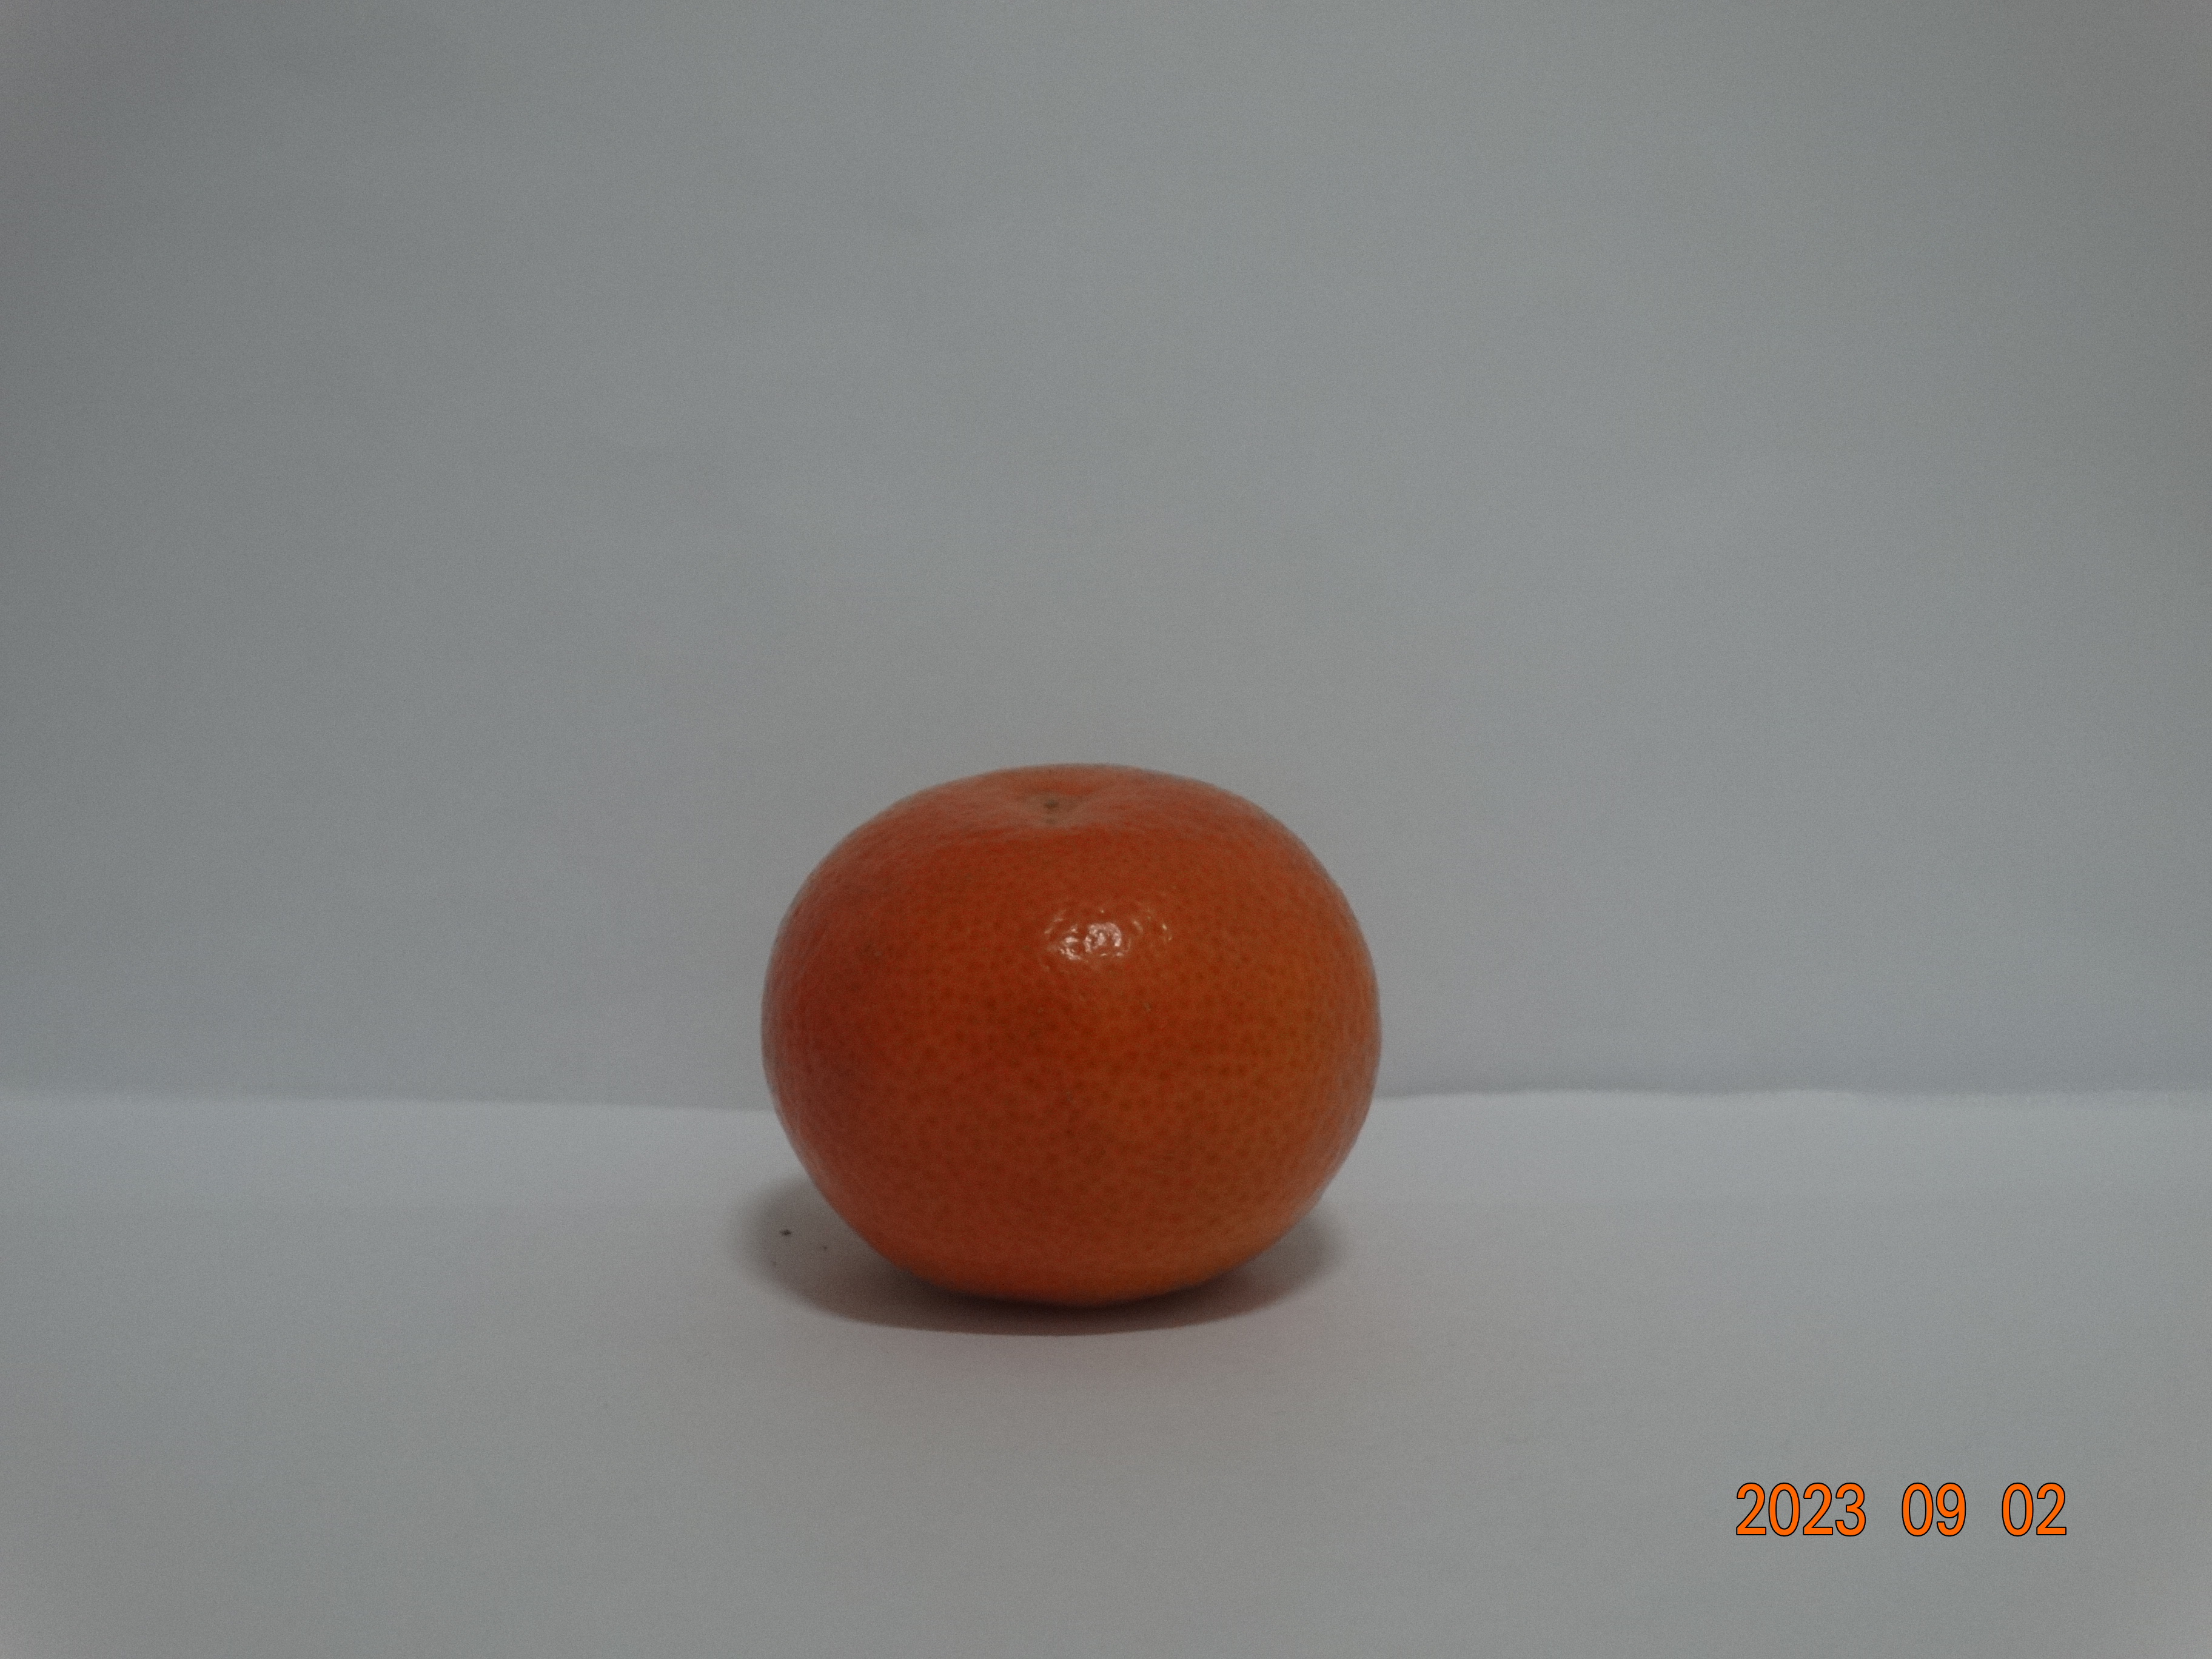
Citrus fruit variety: tangerine